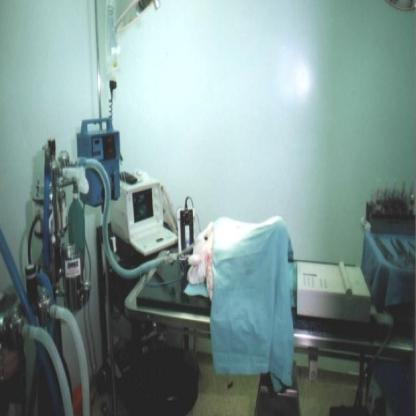
Scene: Indoor